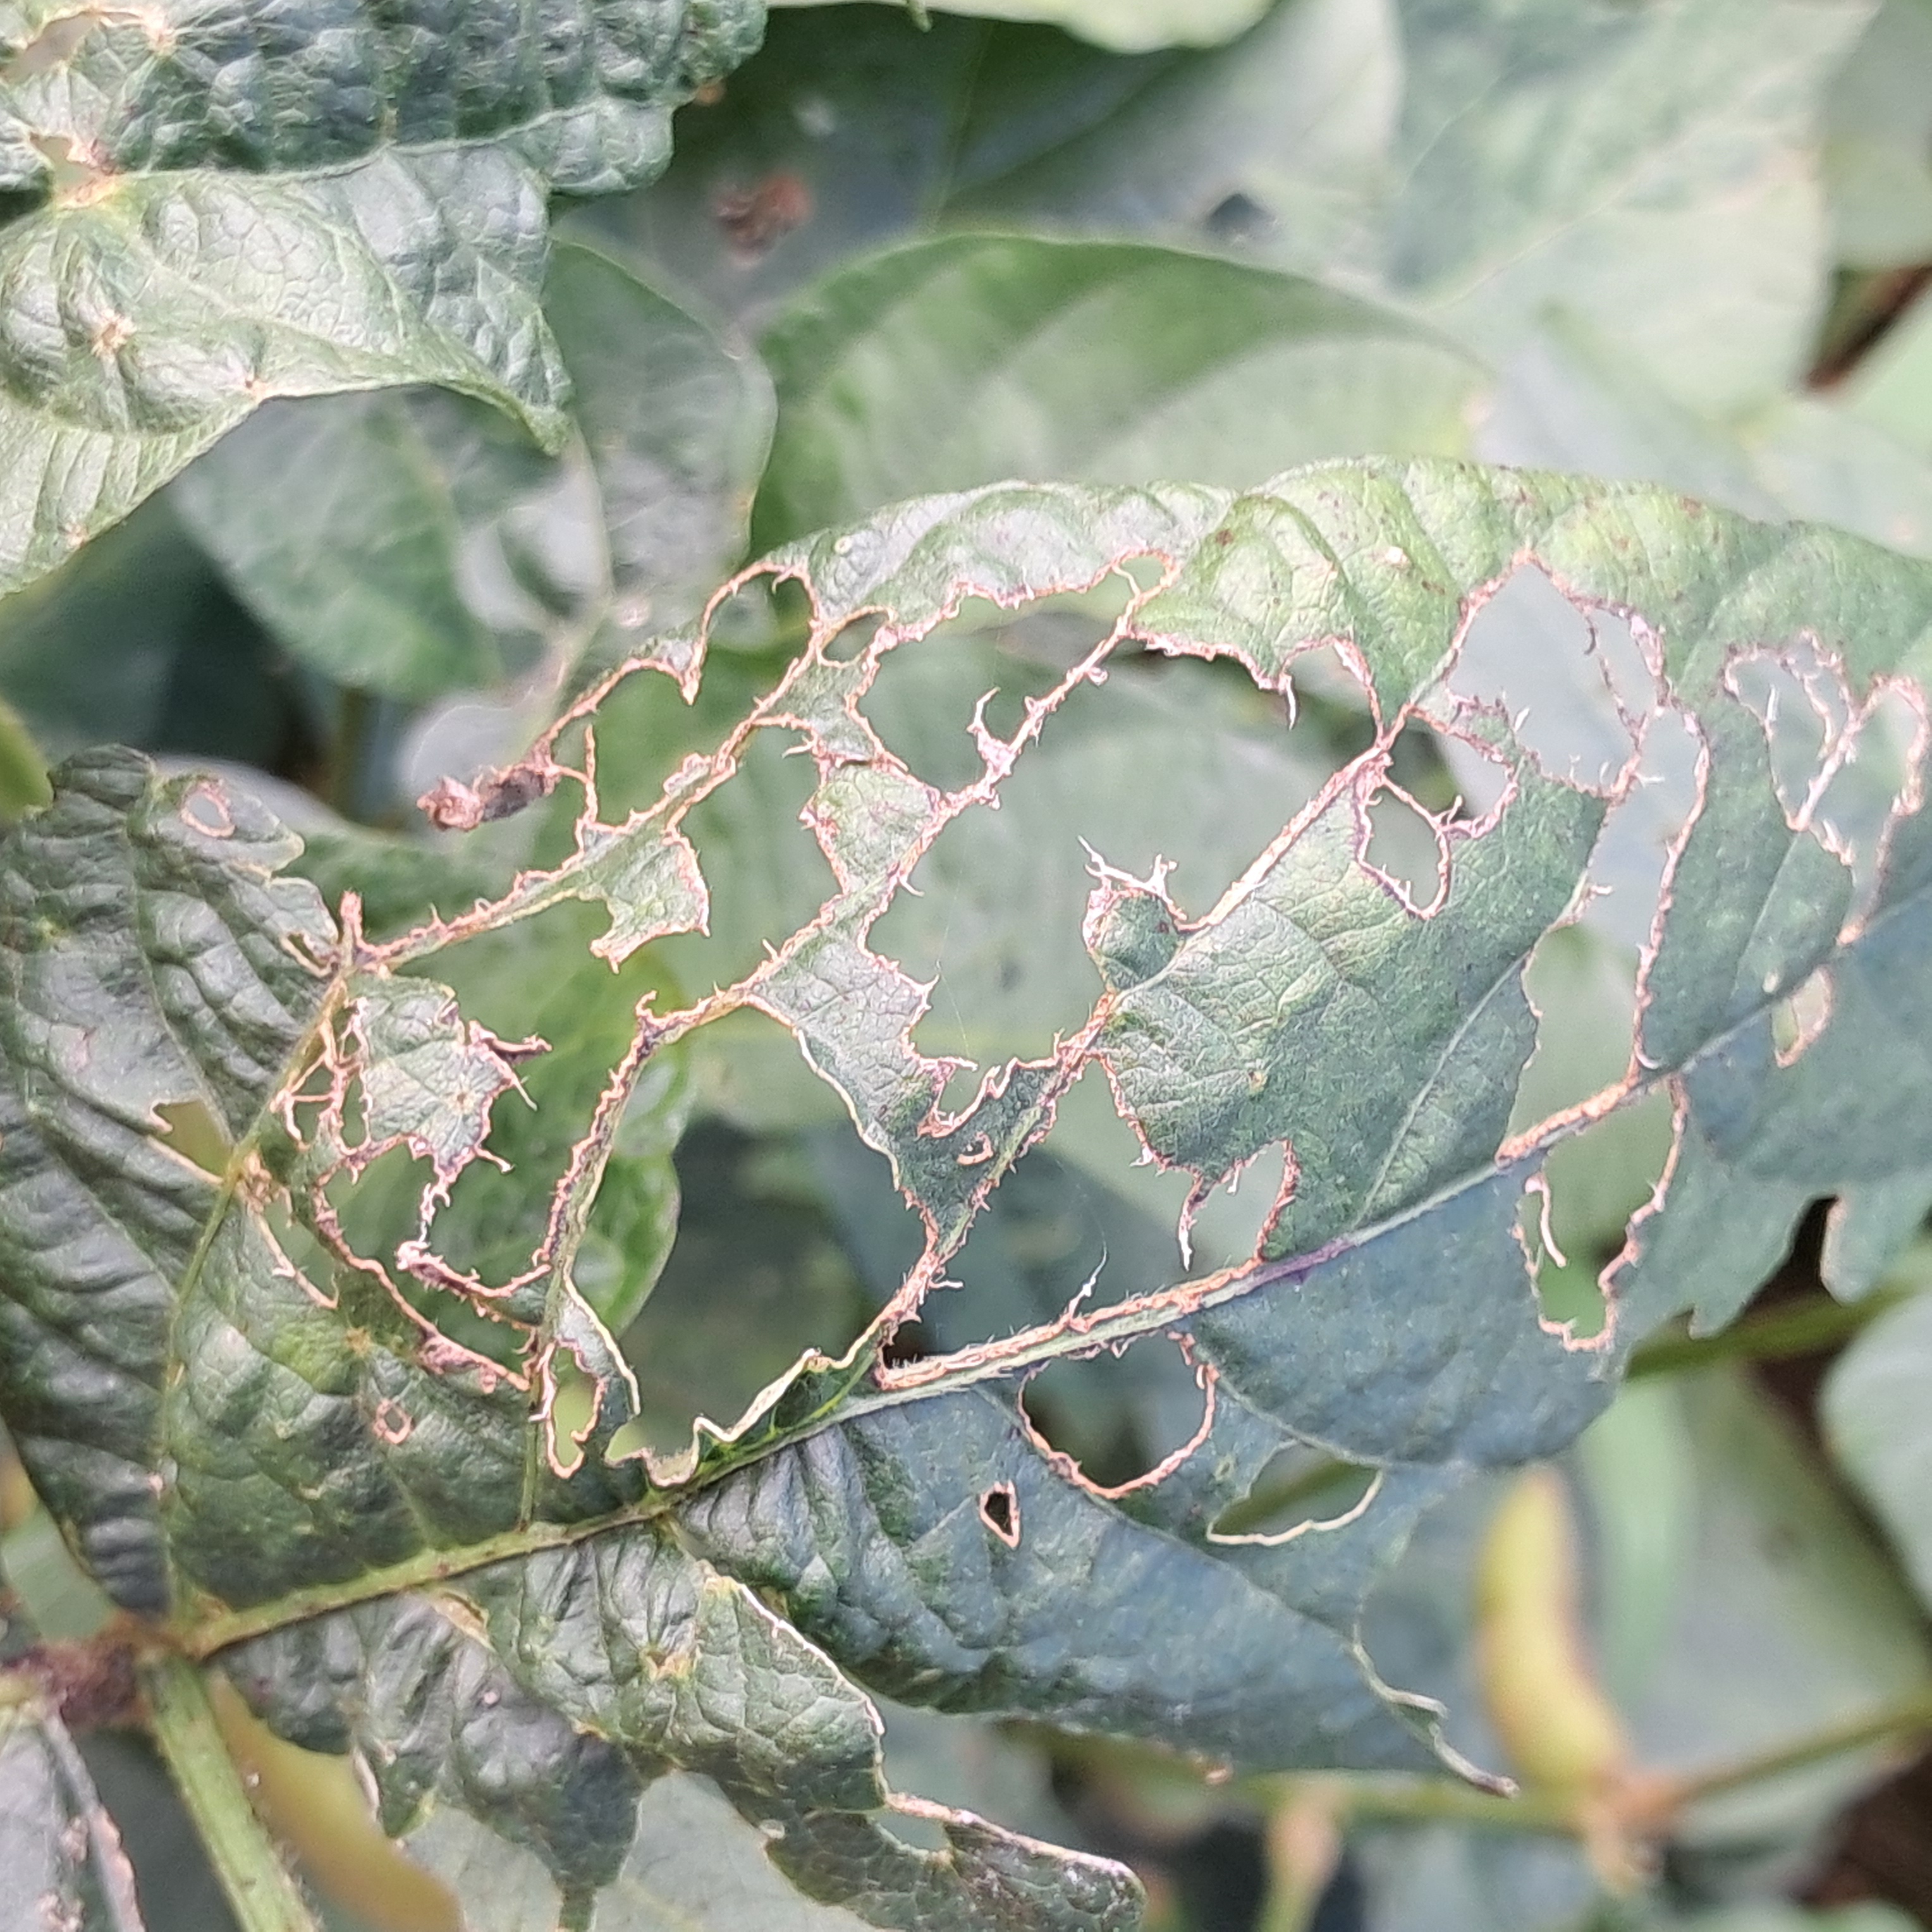
Label: Caterpillar_Semilooper_Pest